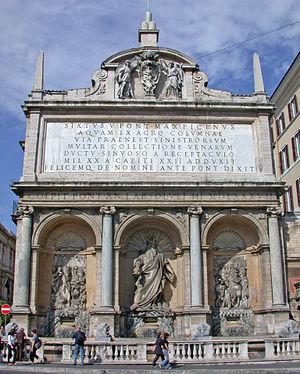
Felice Peretti, né le 13 décembre 1521 à Grottammare et mort le 27 août 1590 à Rome, devient le 227ᵉ pape de l’Église catholique le 24 avril 1585 sous le nom de Sixte V. Son pontificat prend fin à sa mort.
Une fontaine est une construction, généralement accompagnée d'un bassin, de laquelle jaillit de l'eau. Une fontaine peut être naturelle, c'est-à-dire alimentée par une source ou faire partie d'un réseau de distribution d'eau, un réseau d’aqueducs, ou un réseau alimenté par des pompes. La fontainerie classique distingue les fontaines des jets d'eau, nappes d'eau et cascades.